Pyramid of Userkaf

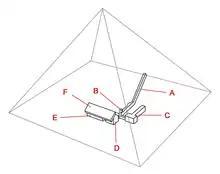
Cross section of the internal chambers, caption labels are read as if you were walking from the entrance to the burial chamber at the center of the pyramid.

In the south-west corner of Userkaf's mortuary complex is a small cult pyramid. This pyramid was destined to receive the Ka of the deceased pharaoh and thus might have housed a statue of Userkaf's Ka. It stood high with a base long and its slope is identical to that of the main pyramid at 53°. The position of the cult pyramid within the complex is unusual, the cult pyramid being normally located in the south-eastern corner. This difference is certainly linked with the peculiar overall north–south layout of Userkaf's complex with the south-eastern corner hosting the entrance to the mortuary temple.